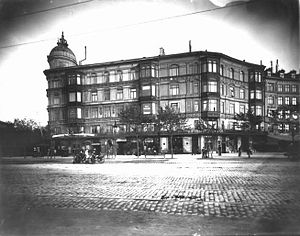
Henrik Hagemann / Værker
Panoptikonbygningen
Henrik Ole Martinus Hagemann var en dansk arkitekt.